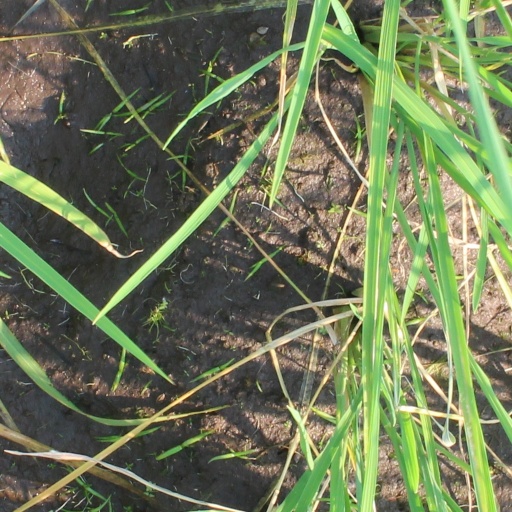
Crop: rice